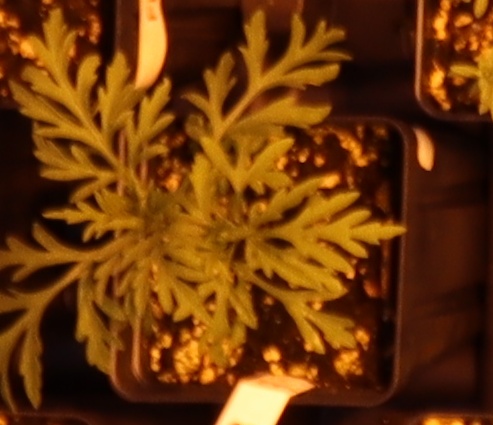
Label: Ragweed